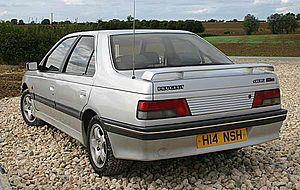
La Peugeot 405 est une automobile familiale conçue par le constructeur français Peugeot et lancée en juin 1987. Elle a été commercialisée en France de 1987 à 1995. La fabrication, assurée par Peugeot jusqu'en 1995, s'est poursuivie ensuite dans plusieurs pays, en particulier l'Iran qui continue aujourd'hui de commercialiser un modèle légèrement dérivé. À compter de 2017, elle avait été produite à près de cinq millions d'exemplaires. Elle a été élue Voiture européenne de l'année en 1988.